1925 Santa Barbara earthquake

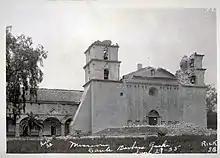
Mission Santa Barbara damaged by the earthquake

Though thirteen people died, it might have been far worse without the actions of three heroes, who shut off the town gas and electricity and prevented a catastrophic fire. Most homes survived the earthquake in relatively good condition, although nearly every chimney in the city crumbled. The downtown of Santa Barbara was destroyed. Only a few buildings along State Street, the main commercial street, remained standing after the earthquake. The City Cab building and The Californian and Arlington garages, all large and fully occupied parking structures, collapsed full with cars. Many other vehicles were crushed in the downtown area. At least one death resulted when a driver near the San Marcos building was crushed as walls of buildings fell onto cars parked there.